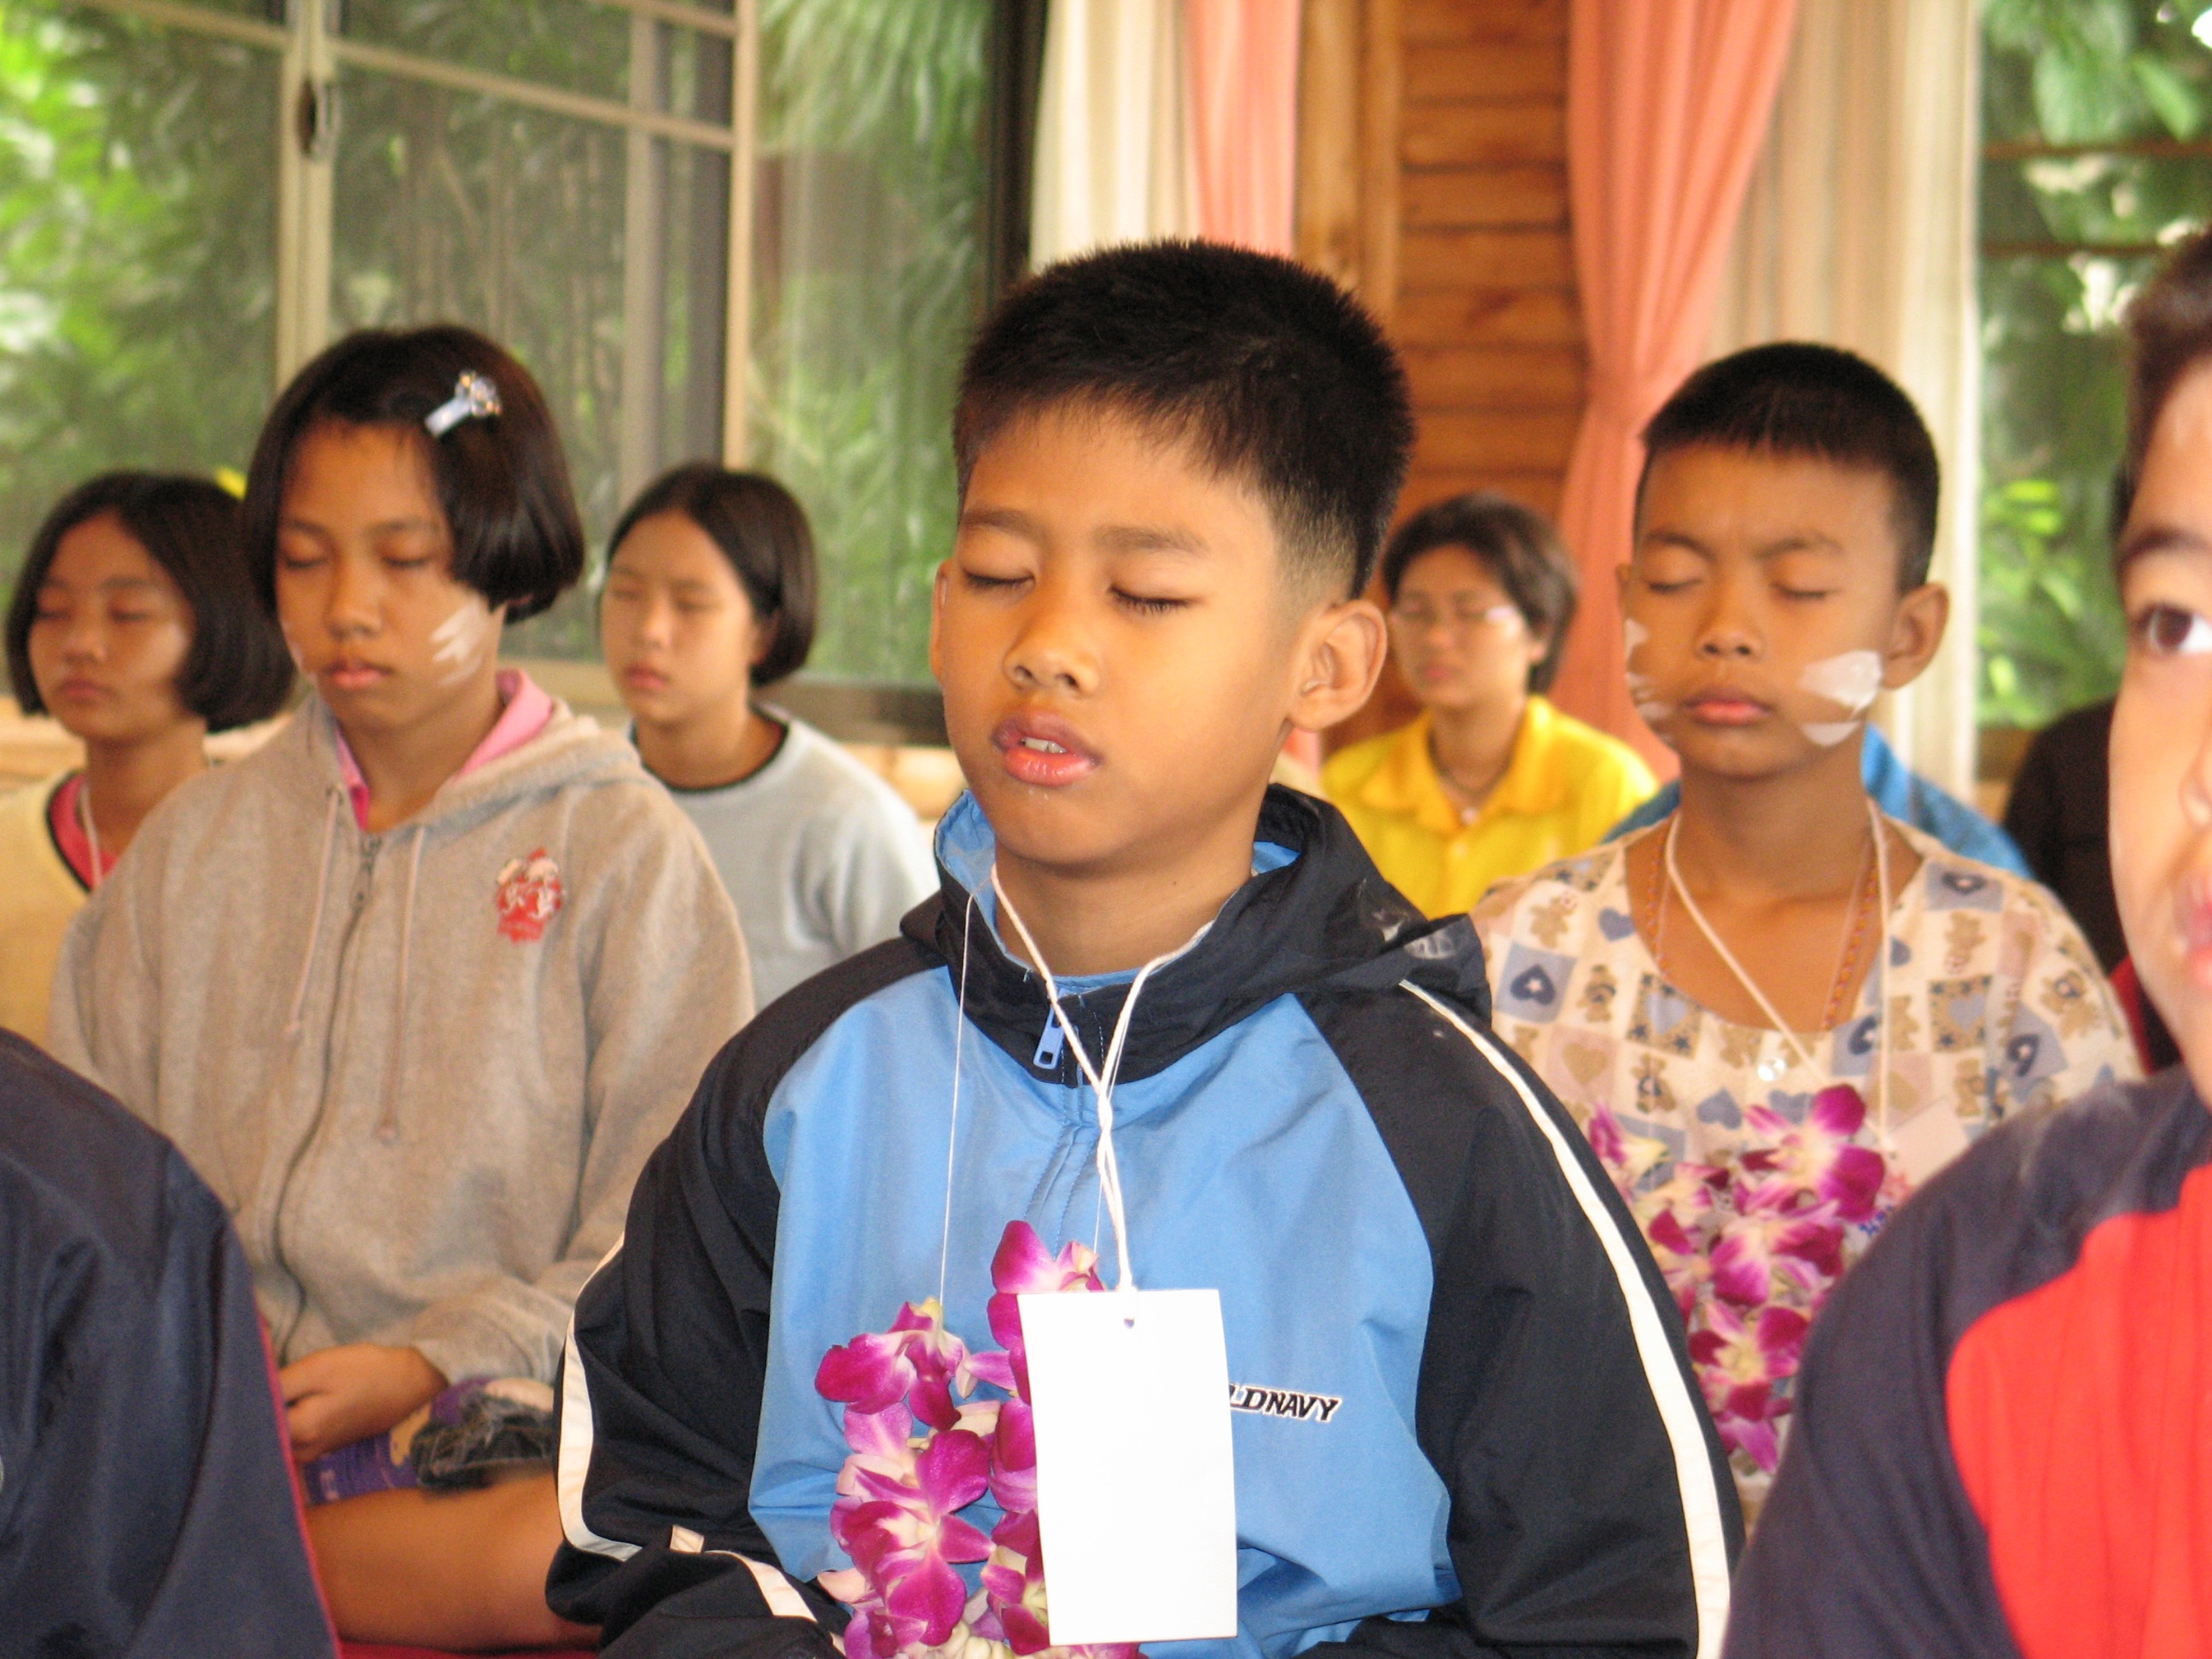
people, young, youth, community, meditate, asia, thailand, education, girls, children, meditation, camp, boys, school, thai, buddhists